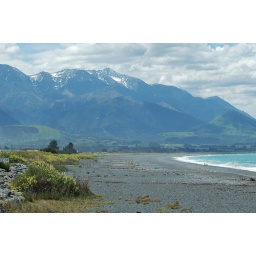
A romantic stroll on the beach with mountains near by.